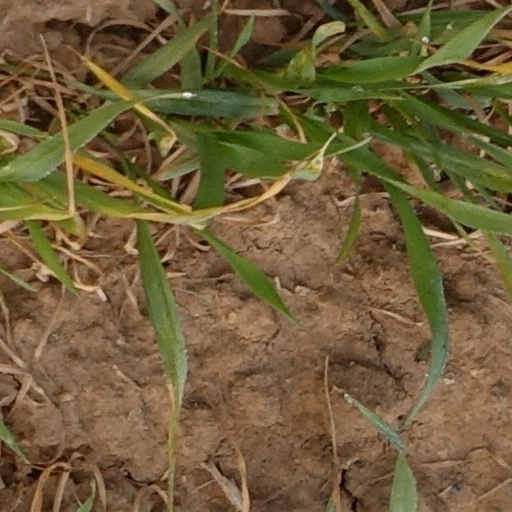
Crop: wheat